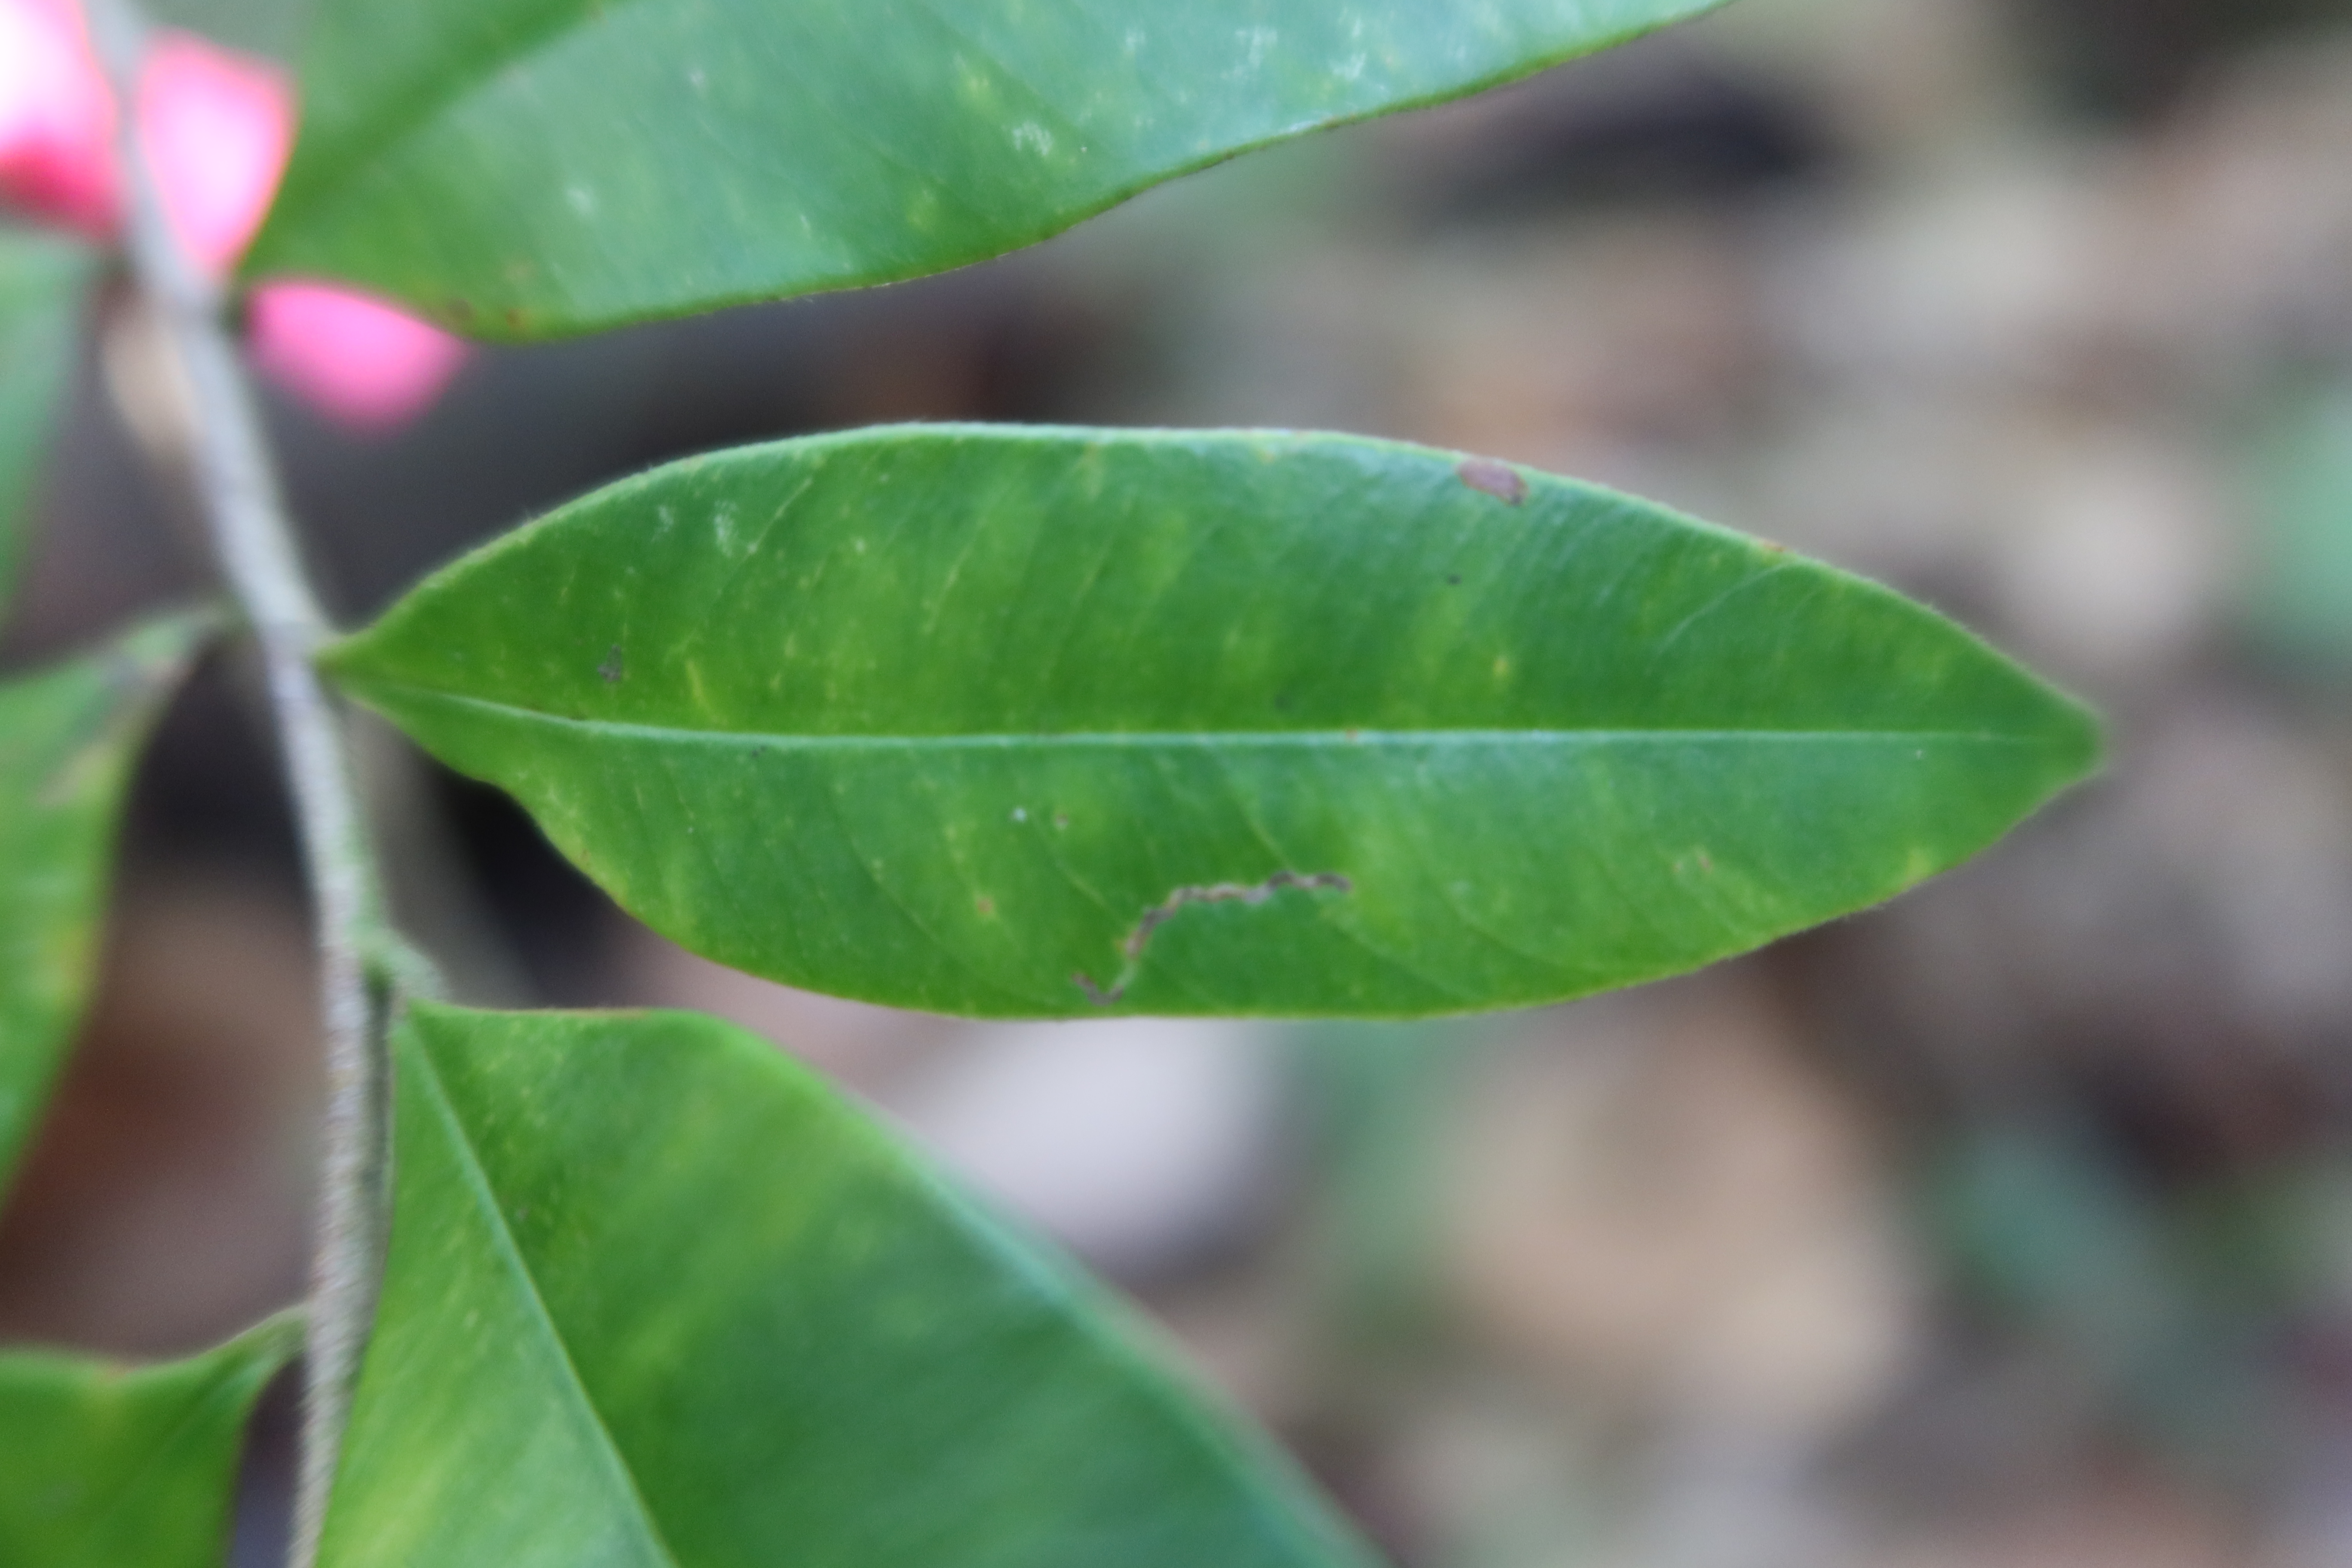
Label: Downy mildew